Racer's hurricane

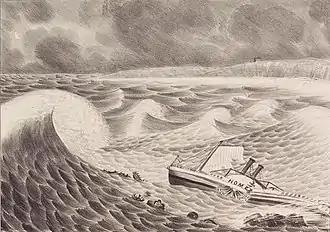
An illustration of the steamship "Home" breaking apart in shallow waters just off the beach. The "Home" is split in two, lying on its starboard side, and about to be struck by one particularly large wave.

"Racer" hurricane was a destructive tropical cyclone that had severe effects in northeastern Mexico, the Republic of Texas, and the Gulf Coast of the United States in early October 1837. It was named after the Royal Navy ship HMS "Racer", which encountered the cyclone in the northwestern Caribbean. Termed "one of the most famous and destructive hurricanes of the century" by meteorology historian David Ludlum, the storm first affected Jamaica with flooding rainfall and strong winds on September 26 and 27, before entering the Gulf of Mexico by October 1. As the hurricane struck northern Tamaulipas and southern Texas, it slowed to a crawl and turned sharply northeastward. The storm battered the Gulf Coast from Texas to the Florida Panhandle between October 3 and 7. After crossing the Southeastern United States, it emerged into the Atlantic shipping lanes off the Carolinas by October 9.